Lala Lakshmipat Singhania

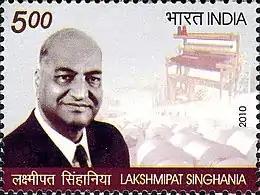
Singhania on a 2010 stamp of India

Lala Lakshmipat Singhania (1910–1976) was a pioneering Indian entrepreneur and industrialist. A son of the prominent industrialist Lala Kamlapat Singhania, he was a key architect of J. K. Organisation, one of India's largest business houses, and he endowed the Lakshmipat Singhania Academy.